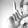
ASL letter: L